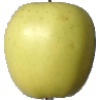
Label: Apple Golden 2